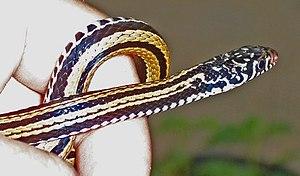
Xenochrophis est un genre de serpents de la famille des Natricidae.
Xenochrophis vittatus est une espèce de serpents de la famille des Natricidae.